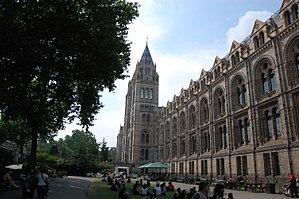
Albertopolis est le nom communément donné à une fraction du district de South Kensigton, à Londres. Centrée sur Exhibition Road, la zone doit son nom à l'influence culturelle décisive qui y a été exercée par le prince Albert de Saxe-Cobourg-Gotha, mari de la reine Victoria et prince consort du Royaume-Uni. Elle recèle de fait une quantité importante de musées et d'établissement éducatifs, dont le Victoria and Albert Museum.